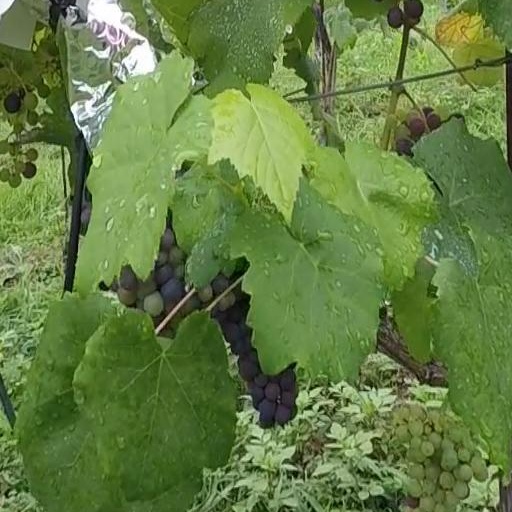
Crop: grape